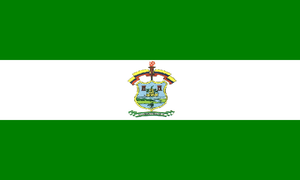
Urdaneta est un canton d'Équateur situé dans la province de Los Ríos.
Cet article présente une liste des principales villes d'Équateur jusqu'en 2012.